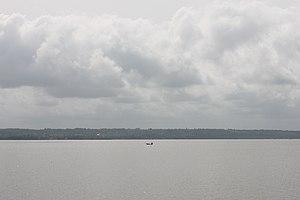
Pirogue sur le lac Ahémé à Possotomé
Le lac Ahémé est alimenté par les eaux paresseuses de la rivière Couffo, qui rejoignent au sud celles du fleuve Mono, pour former un vaste delta aux environs de la Bouche du Roy. Le lac couvre une superficie d'environ 18 ha. Les villages riverains abritent une population vivant de la pêche et de l'agriculture. La pêche à l'acadja s'est aussi développée sur ce lac, mais de manière plus limitée du fait de la présence de hauts-fonds.
Possotomè est l'un des sept arrondissements de la commune de Bopa dans le département du Mono au Bénin. L'eau minérale de possotomé doit son nom à la localité.